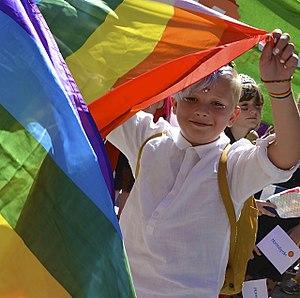
La conclusion Pride Parade pendant la fierté de Stockholm 2013.